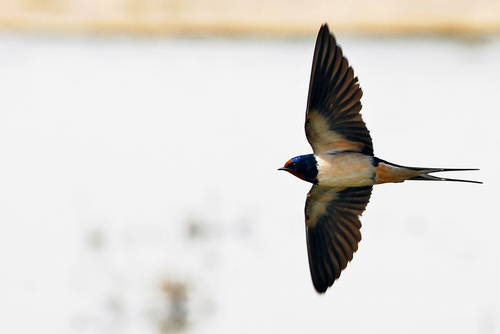
beautifully colored bird with red, blue, and brown being the main colors the breast is a lighter brownthe bird has blue crown, and black bill but yellow and white abdomen and breast.
off white with orange tones underside, black head ,eyes, and bil, at the crown a patch of red and blue.
a small brown bird with a double pointed tail, white underbelly, and magnificent wing spread.
this bird has a black crown with a red and blue brow, the breast is white and the rectrices are separated.
this bird is black with white and has a very short beak.
this bird has wings that are brown and has a white belly
this bird has wings that are brown and has a white belly
this bird is brown, white, and blue in color, with a small beak.
a small bird with a blue head and white belly.
Species: Barn Swallow